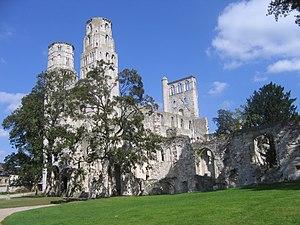
Cet article liste les abbayes bénédictines actives ou ayant existé sur le territoire français actuel. Il s'agit des abbayes de religieux suivant la règle de saint Benoît, à l'exclusion des cisterciens.
L'abbaye Saint-Pierre de Jumièges est une ancienne abbaye bénédictine fondée par saint Philibert, fils d'un comte franc de Vasconie vers 654 sur un domaine du fisc royal à Jumièges dans le département de la Seine-Maritime. Elle applique la règle de saint Benoît dès la fin du VIIᵉ siècle après l'avoir utilisée probablement avec la règle de saint Colomban.
Cet article recense les monuments historiques de l'arrondissement de Rouen, dans le département de la Seine-Maritime, en France.
Robert de Jumièges ou Robert Champart est un prélat normand du XIᵉ siècle.